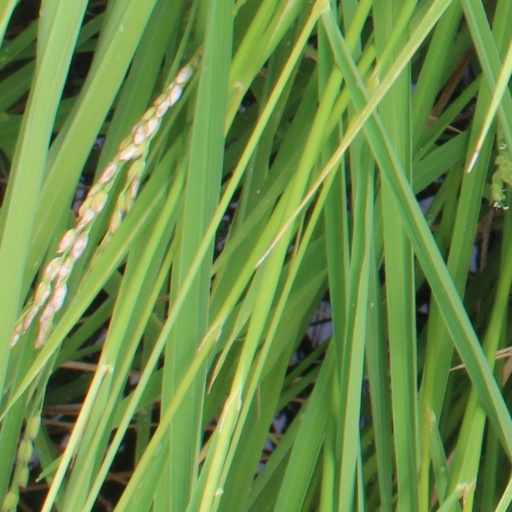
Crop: rice